Energy release rate (fracture mechanics)

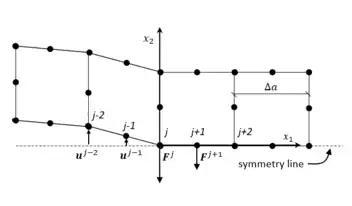
Figure 3: Schematic of the MCCI process for 9-node quadratic rectangular elements.

The 8-node rectangular elements seen in Figure 3 have quadratic basis functions. The process for calculating G is the same as the 4-node elements with the exception that formula_67 (the crack growth over one element) is now the distance from node formula_101 to formula_125 Once again, making the assumption of self-similar straight crack growth the energy release rate can be calculated utilizing the following equations:formula_126